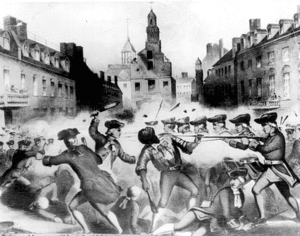
1770 est une année commune commençant un lundi.
John Adams est une mini-série américaine en sept épisodes de Tom Hooper, relatant la vie du deuxième Président des États-Unis, avec dans le rôle-titre Paul Giamatti. Elle a été produite par HBO et diffusée sur cette chaîne entre le 16 mars 2008 et le 20 avril 2008.